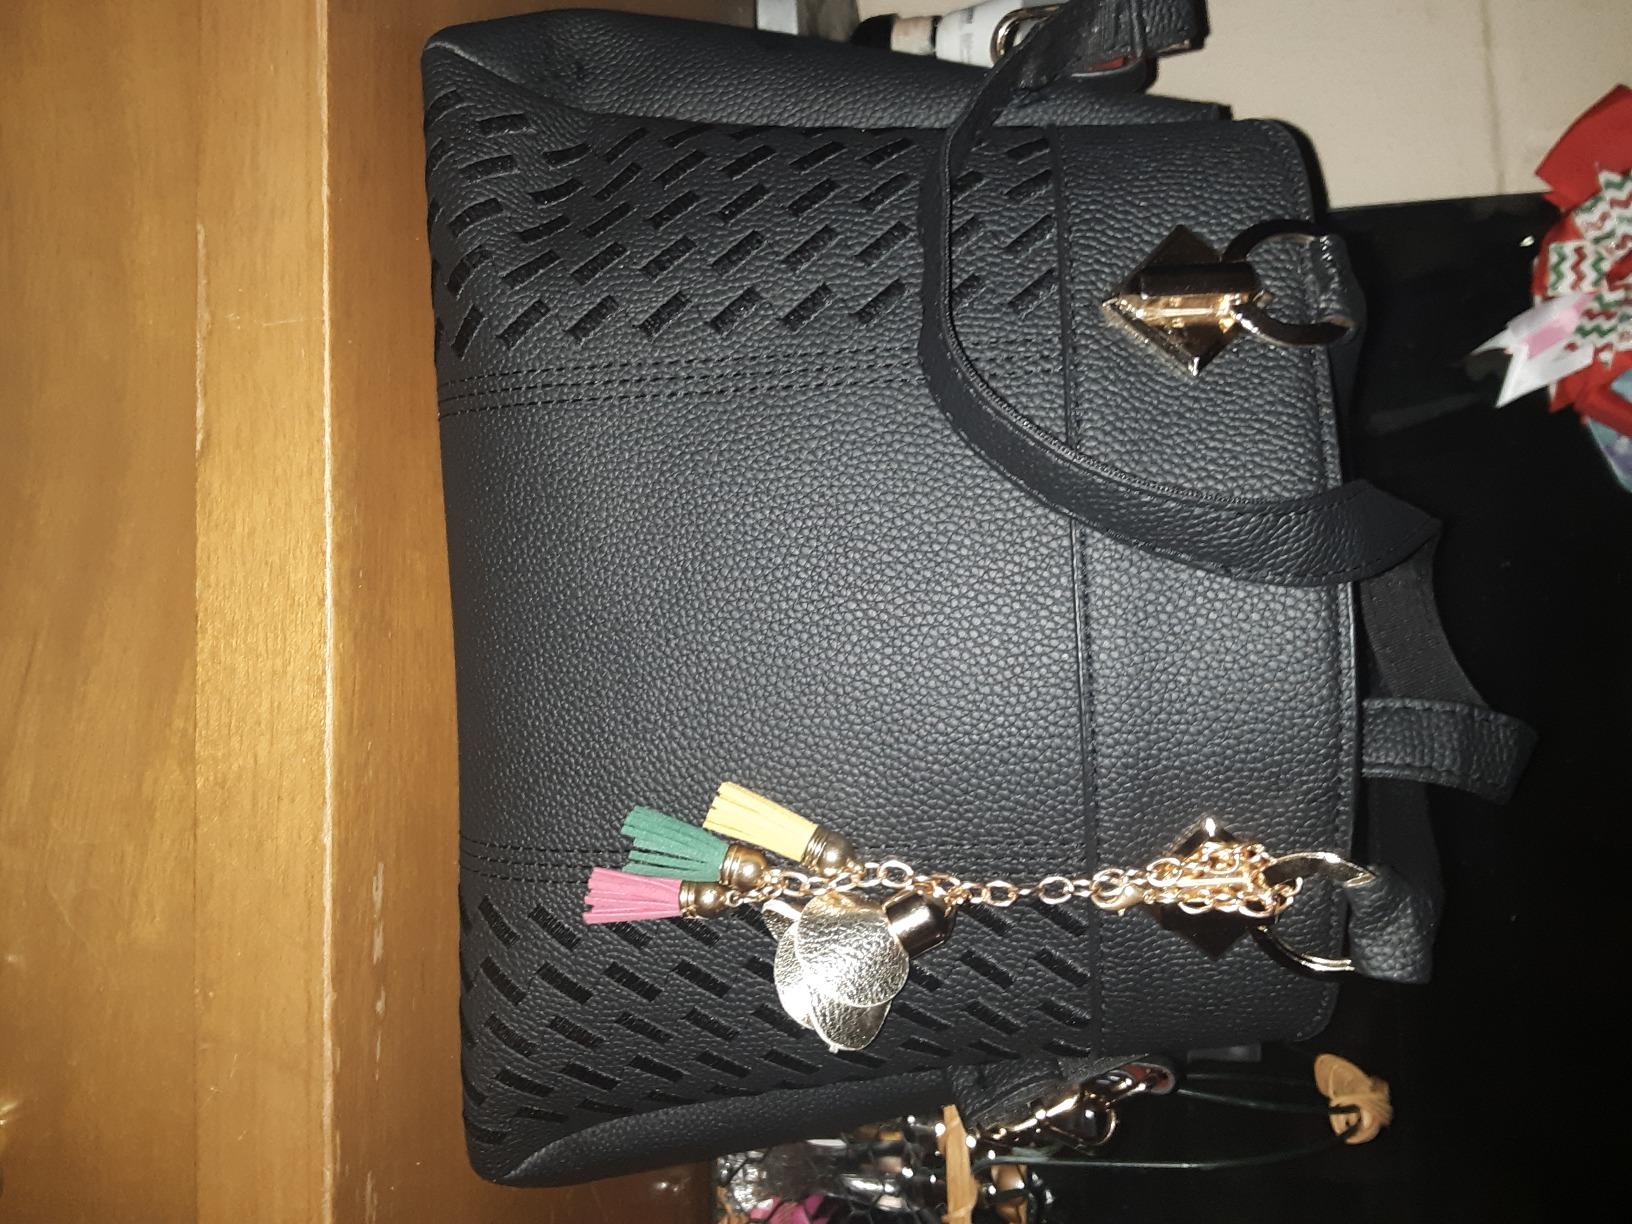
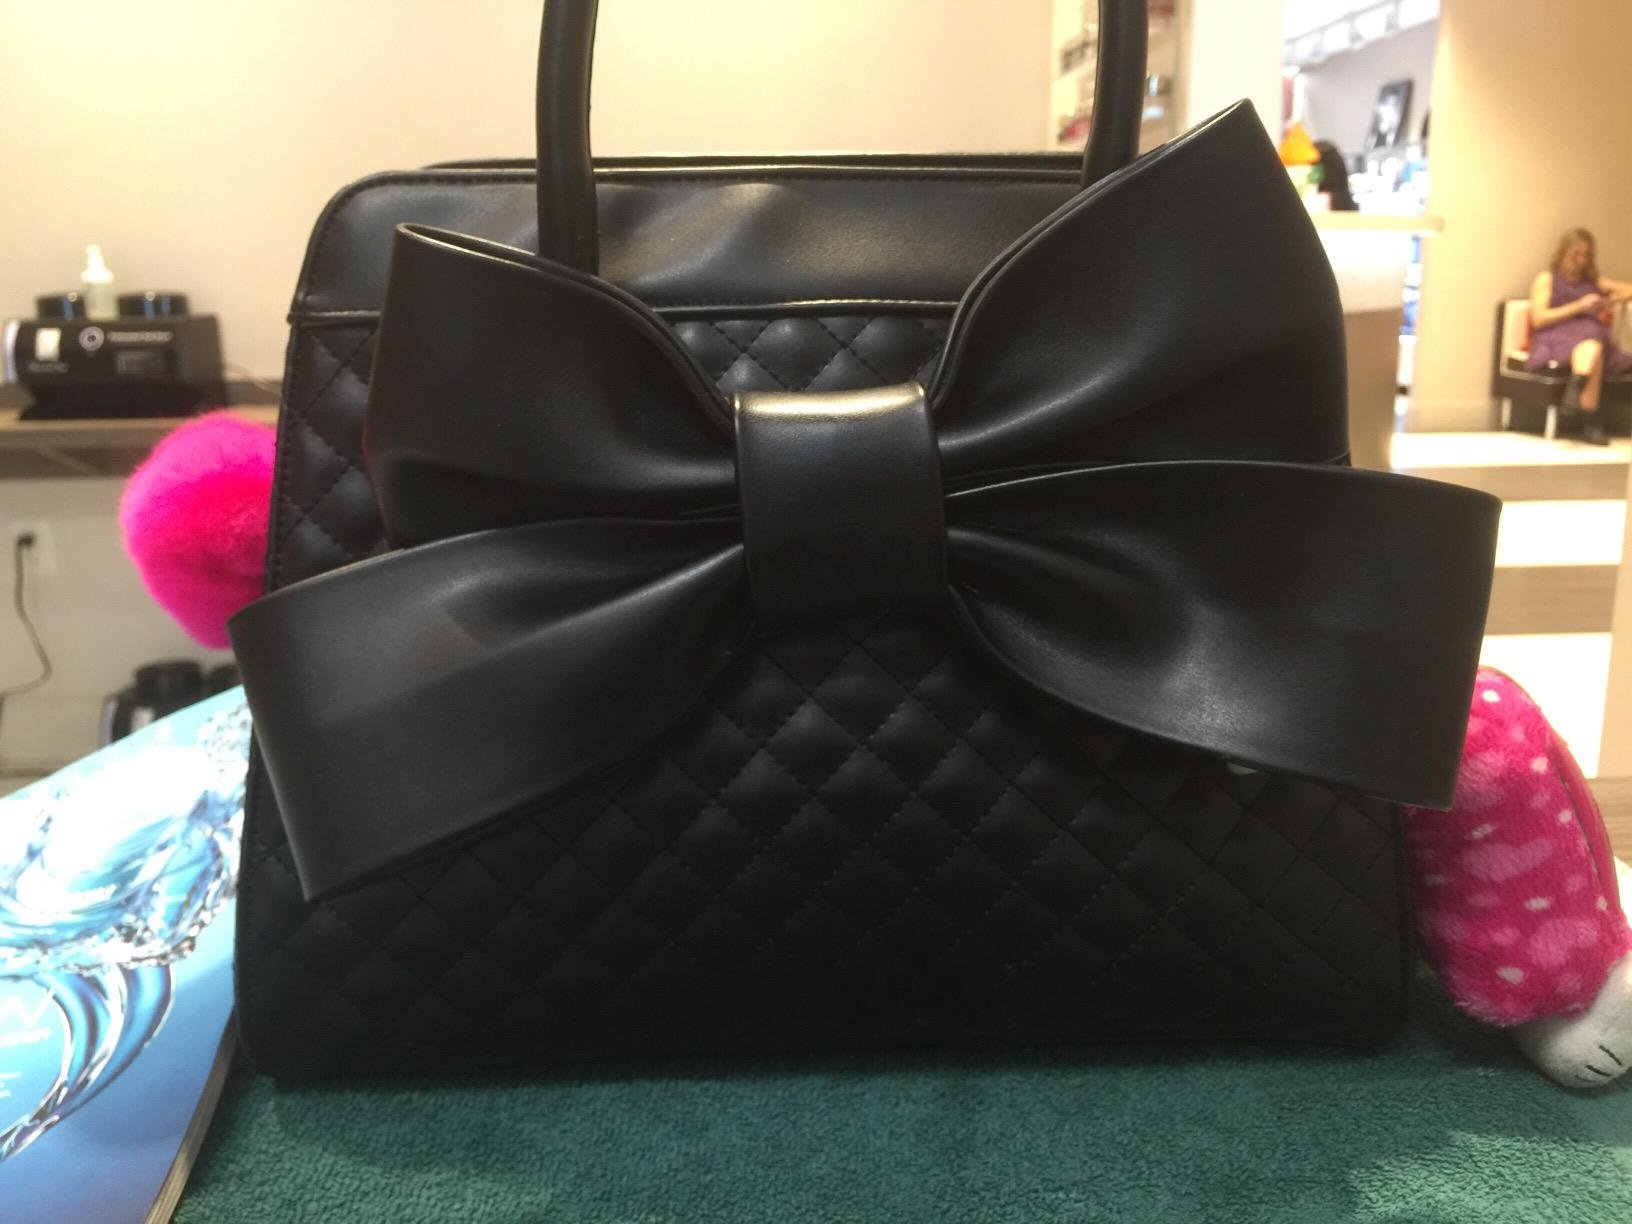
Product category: accessories_handbag
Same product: no